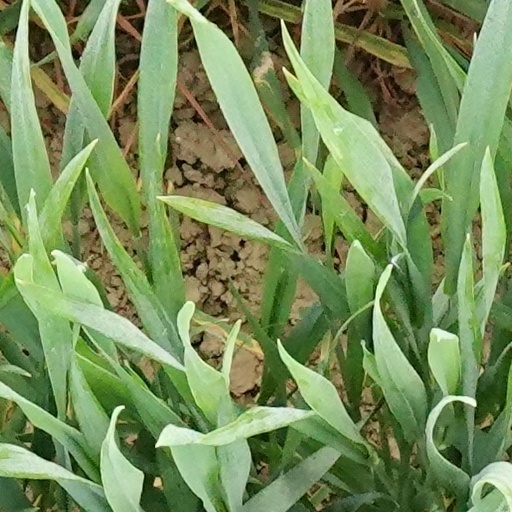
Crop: wheat